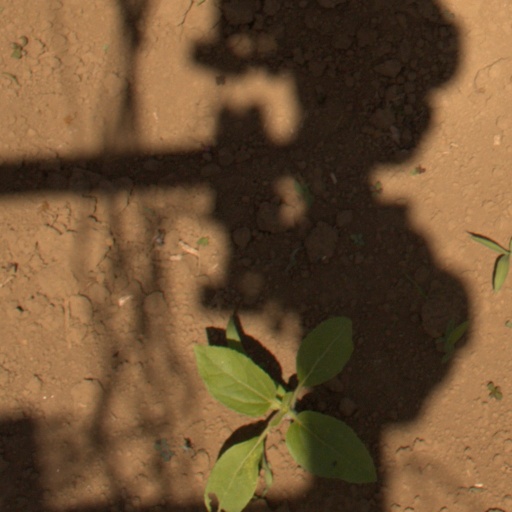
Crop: Jerusalem artichoke